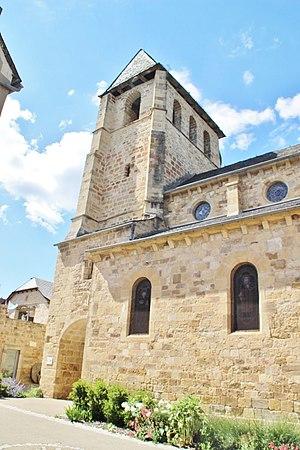
église Saint Julien
Vimenet est une commune française située dans le département de l'Aveyron, en région Occitanie.
L’église Saint-Julien de Vimenet est une église romane au clocher à peigne du Moyen Âge, sise à Vimenet, dans le territoire de Rodez, en Aveyron.